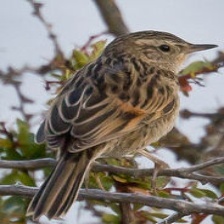
Species: AUSTRAL CANASTERO
Scientific name: ASTHENES ANTHOIDES